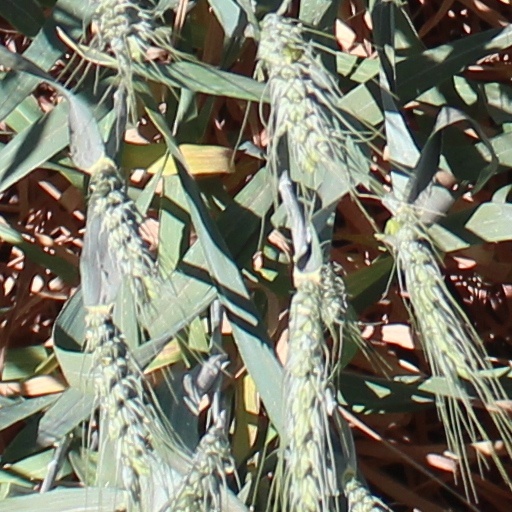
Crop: wheat